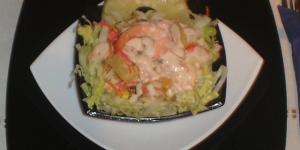
coctel de marisco y salsa rosa